Describe the emotion expressed in this image:  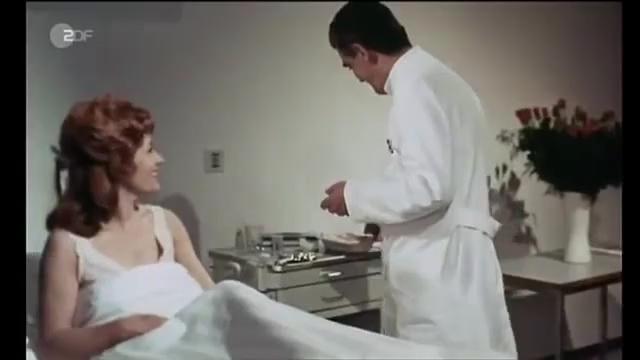
This person displays Fear, valence and arousal with high intensity.